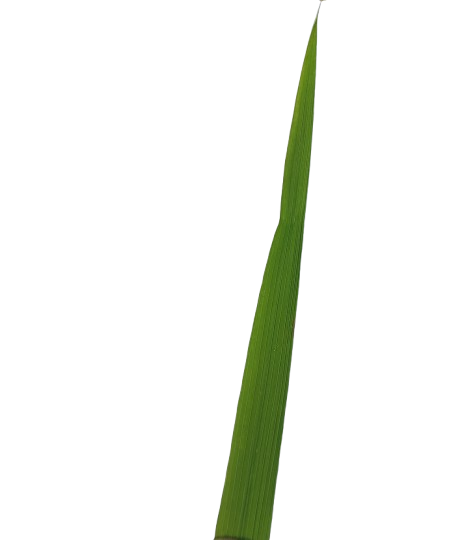
Label: Healthy